Woolworths Supermarkets

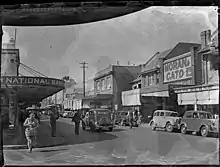

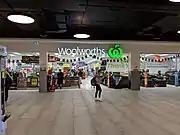

With the company and its stores running successfully, Woolworths began to experiment with expanding their grocery rangemore stores began stocking fresh fruits and vegetables and a larger range of food. The first self-service store in Beverly Hills, Sydney was opened in 1955. In 1958 the first supermarket was opened at Dee Why, followed by the first purpose-built supermarket at Warrawong Plaza in 1960. This site closed in 2012, but reopened in 2024. In 1958 Woolworths Limited acquired all 32 Brisbane Cash & Carry stores, which was a popular Brisbane grocery store chain. These were then later rebranded as Woolworths stores. As Woolworths gradually focused more on groceries, the first Big W department store was opened in 1964 at Jesmond, New South Wales.